Willow Palisade

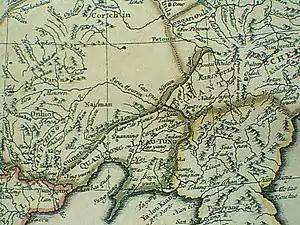
All three sections of the Willow Palisade ("Barriere de Pieux") on an early 18th-century French map. The eastern and western sections delimit Liaodong ("Leao-Tong"), and the northern sections runs to the northeast of Jilin City ("Kirin Oula")

Construction of the western section of the system (separating Liaoning from the Mongol lands in the west) is thought to have started in 1648, just four years after the fall of Beijing to the Manchus, and to have been completed before the end of the Shunzhi era (1644–1662). The first gate officers were appointed in 1651–1654. An expansion program, using convict labor, was undertaken in 1676–1679, moving sections of the palisades 20-30 li (12–18 km) west, into the Mongol area.